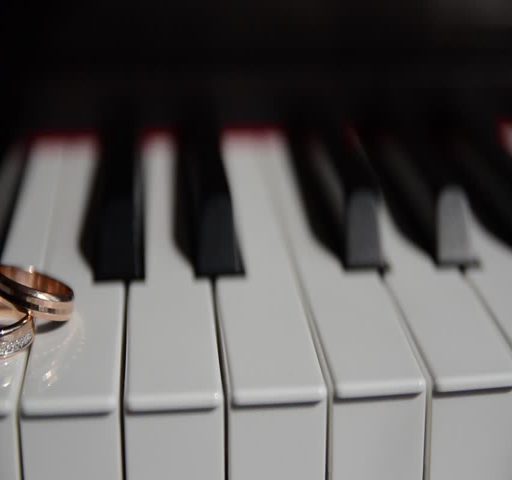
wedding rings on the piano